List of Olympic medalists in volleyball

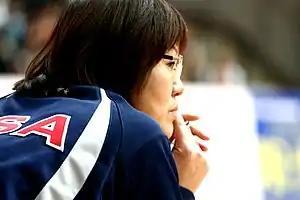
Chinese Lang Ping was the first player to win gold medals as player and coach, as part of the Los Angeles 1984 People's Republic of China squad and leading the Rio 2016 team (she also led the United States' women to the silver in 2008).

Volleyball is one of the sports that is played at the Summer Olympic Games in two disciplines: the traditional six-per-side indoor game, and the newer game of beach volleyball. Indoor volleyball was added to the Olympic programme in 1957 at the 53rd session of the International Olympic Committee (IOC) in Sofia, Bulgaria, and the first competitions were held at the 1964 Summer Olympics in Tokyo. The Soviet Union won a medal in both the men's and women's competition at the first five Olympics that included volleyball, including the men's gold medal in Tokyo. The Japanese women's team won the gold at the inaugural Olympic volleyball competition, and the silver at the following two Games. The Montreal Games of 1976 saw the Polish men win the nation's only gold medal in the sport, after the women had won bronze in 1964 and 1968. At the 1980 Moscow Olympics, the hosts won gold in both competitions. The Bulgarian team won their only two volleyball medals in Moscow, a silver and a bronze in the men's and women's tournament, respectively. The United States won its first medals in volleyball at the Los Angeles Games: a gold in the men's competition, and a silver in the women's. The People's Republic of China won the gold medal in the women's competition in Los Angeles, their first time participating in an Olympic volleyball competition. The United States successfully defended their men's gold medal at the 1988 Summer Olympics in Seoul, and Peru won their only medal in volleyball, a silver in the women's competition. The Soviet Union won a silver medal in the men's competition and a gold in the women's at what would be their final Olympics. Following the 1990–91 breakup of the Soviet Union, 12 of the 15 newly independent countries competed together as the Unified Team in Barcelona. In the women's competition, the Unified Team won the silver medal, and Cuba won their first of three consecutive gold medals. In the men's competition, Brazil won its first gold medal, and the Netherlands its first overall medal in the sport.